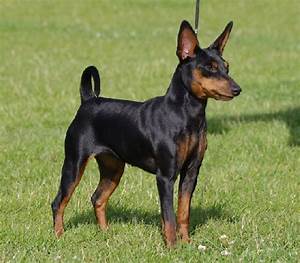
Label: cane